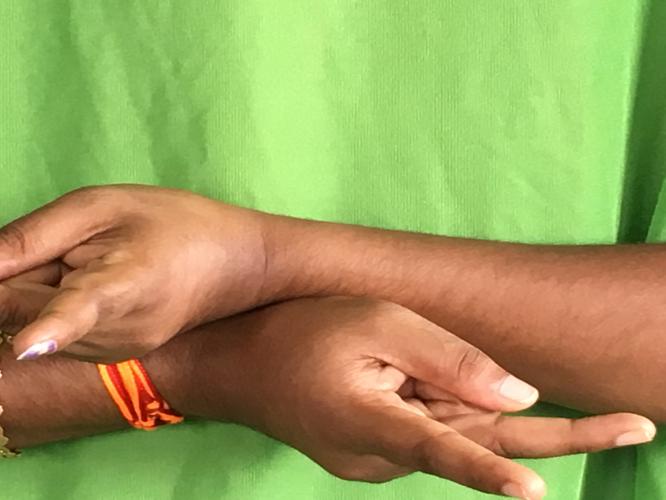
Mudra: Kartariswastika
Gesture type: double_hand